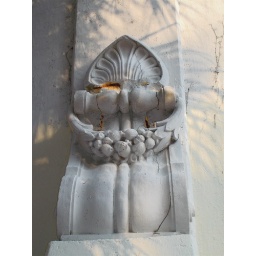
Crown Relief around the base of the tower